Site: brandenburg
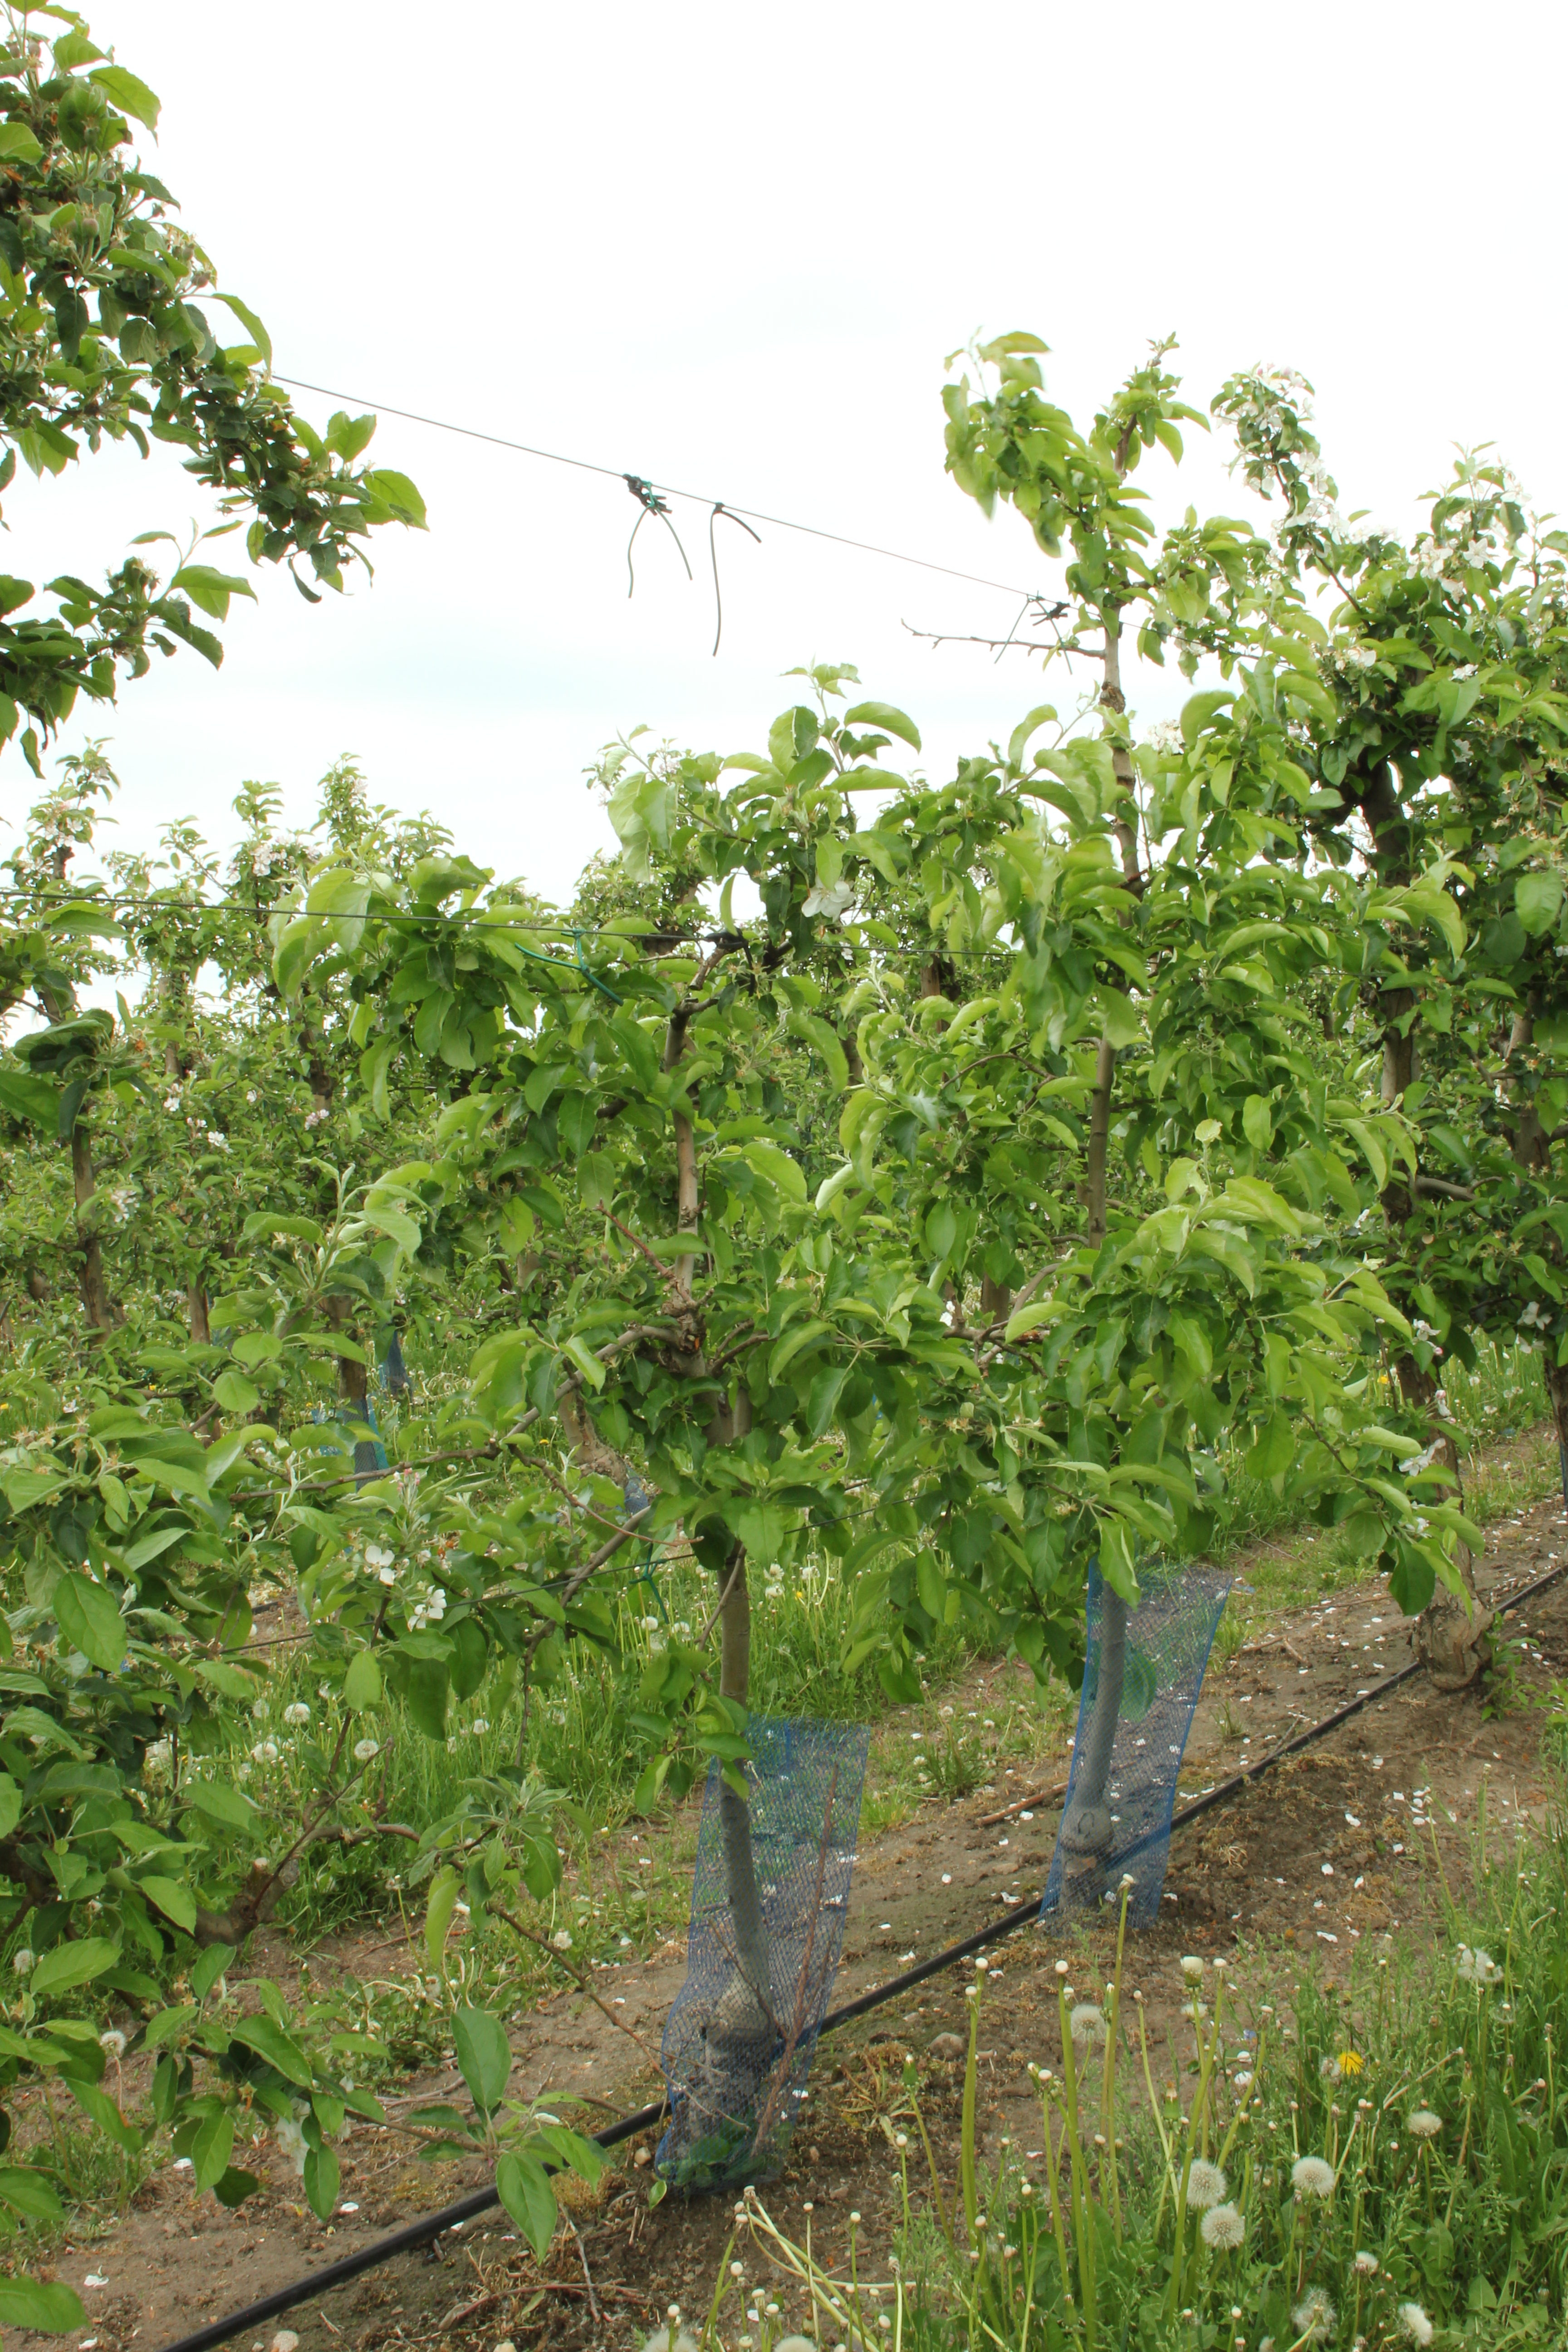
Growth stage (BBCH 67): Flowering